Max Rebo Band

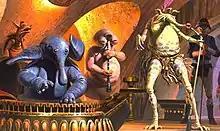
Concept art of the original Max Rebo Band by Ralph McQuarrie. From left to right: Max Rebo, Droopy McCool, and Sy Snootles

The Max Rebo Band is a fictional alien pop music band in the "Star Wars" franchise, first appearing in the 1983 film "Return of the Jedi" as a three-piece group performing the song "Lapti Nek" for crime lord Jabba the Hutt. The original lineup consisted of the blue-skinned Ortolan organist Max Rebo, the plump Kitonak woodwind player Droopy McCool, and Pa'lowick lead singer Sy Snootles, while additional members were inserted into the later-edited Special Edition of the film. A great deal of further information about the band and the personal histories of its members is found in various literature of the now-noncanonical "Star Wars" Legends universe.